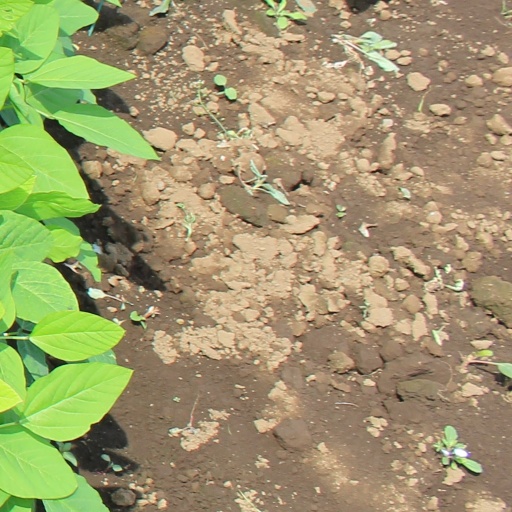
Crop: soybean